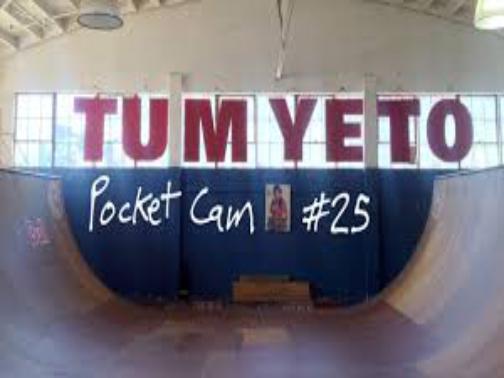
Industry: Leisure